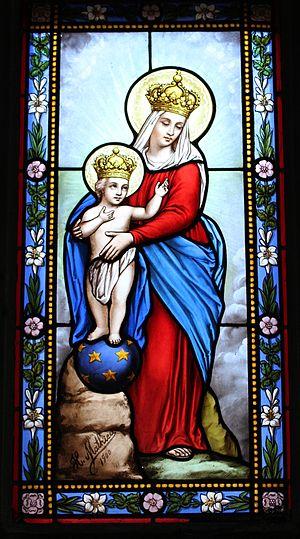
Chapelle ornée d'un vitrail signé H. Mathieu 1900.vitrail